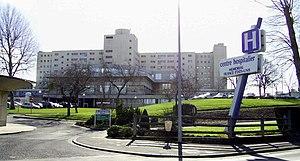
Hopital Mémorial France États-Unis de Saint-lô
Saint-Lô est une commune française de 19 116 habitants, située dans le département de la Manche et la région Normandie. Deuxième plus grande ville de la Manche par le nombre d'habitants après Cherbourg-en-Cotentin, elle accueille la préfecture du département. Elle est également chef-lieu d'un arrondissement et bureau centralisateur de deux cantons.
Cet article recense les monuments historiques situés dans l'arrondissement de Saint-Lô, dans le département de la Manche.
Paul Nelson, né à Chicago en 1895 et mort en 1979 à Marseille, est un architecte français d'origine américaine.